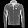
Label: Coat